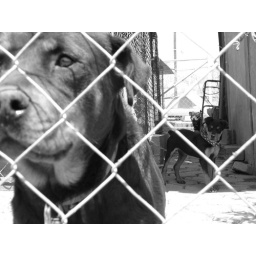
maybe the friendliest guard dog youll meet in the foreground. three dogs in this pic.